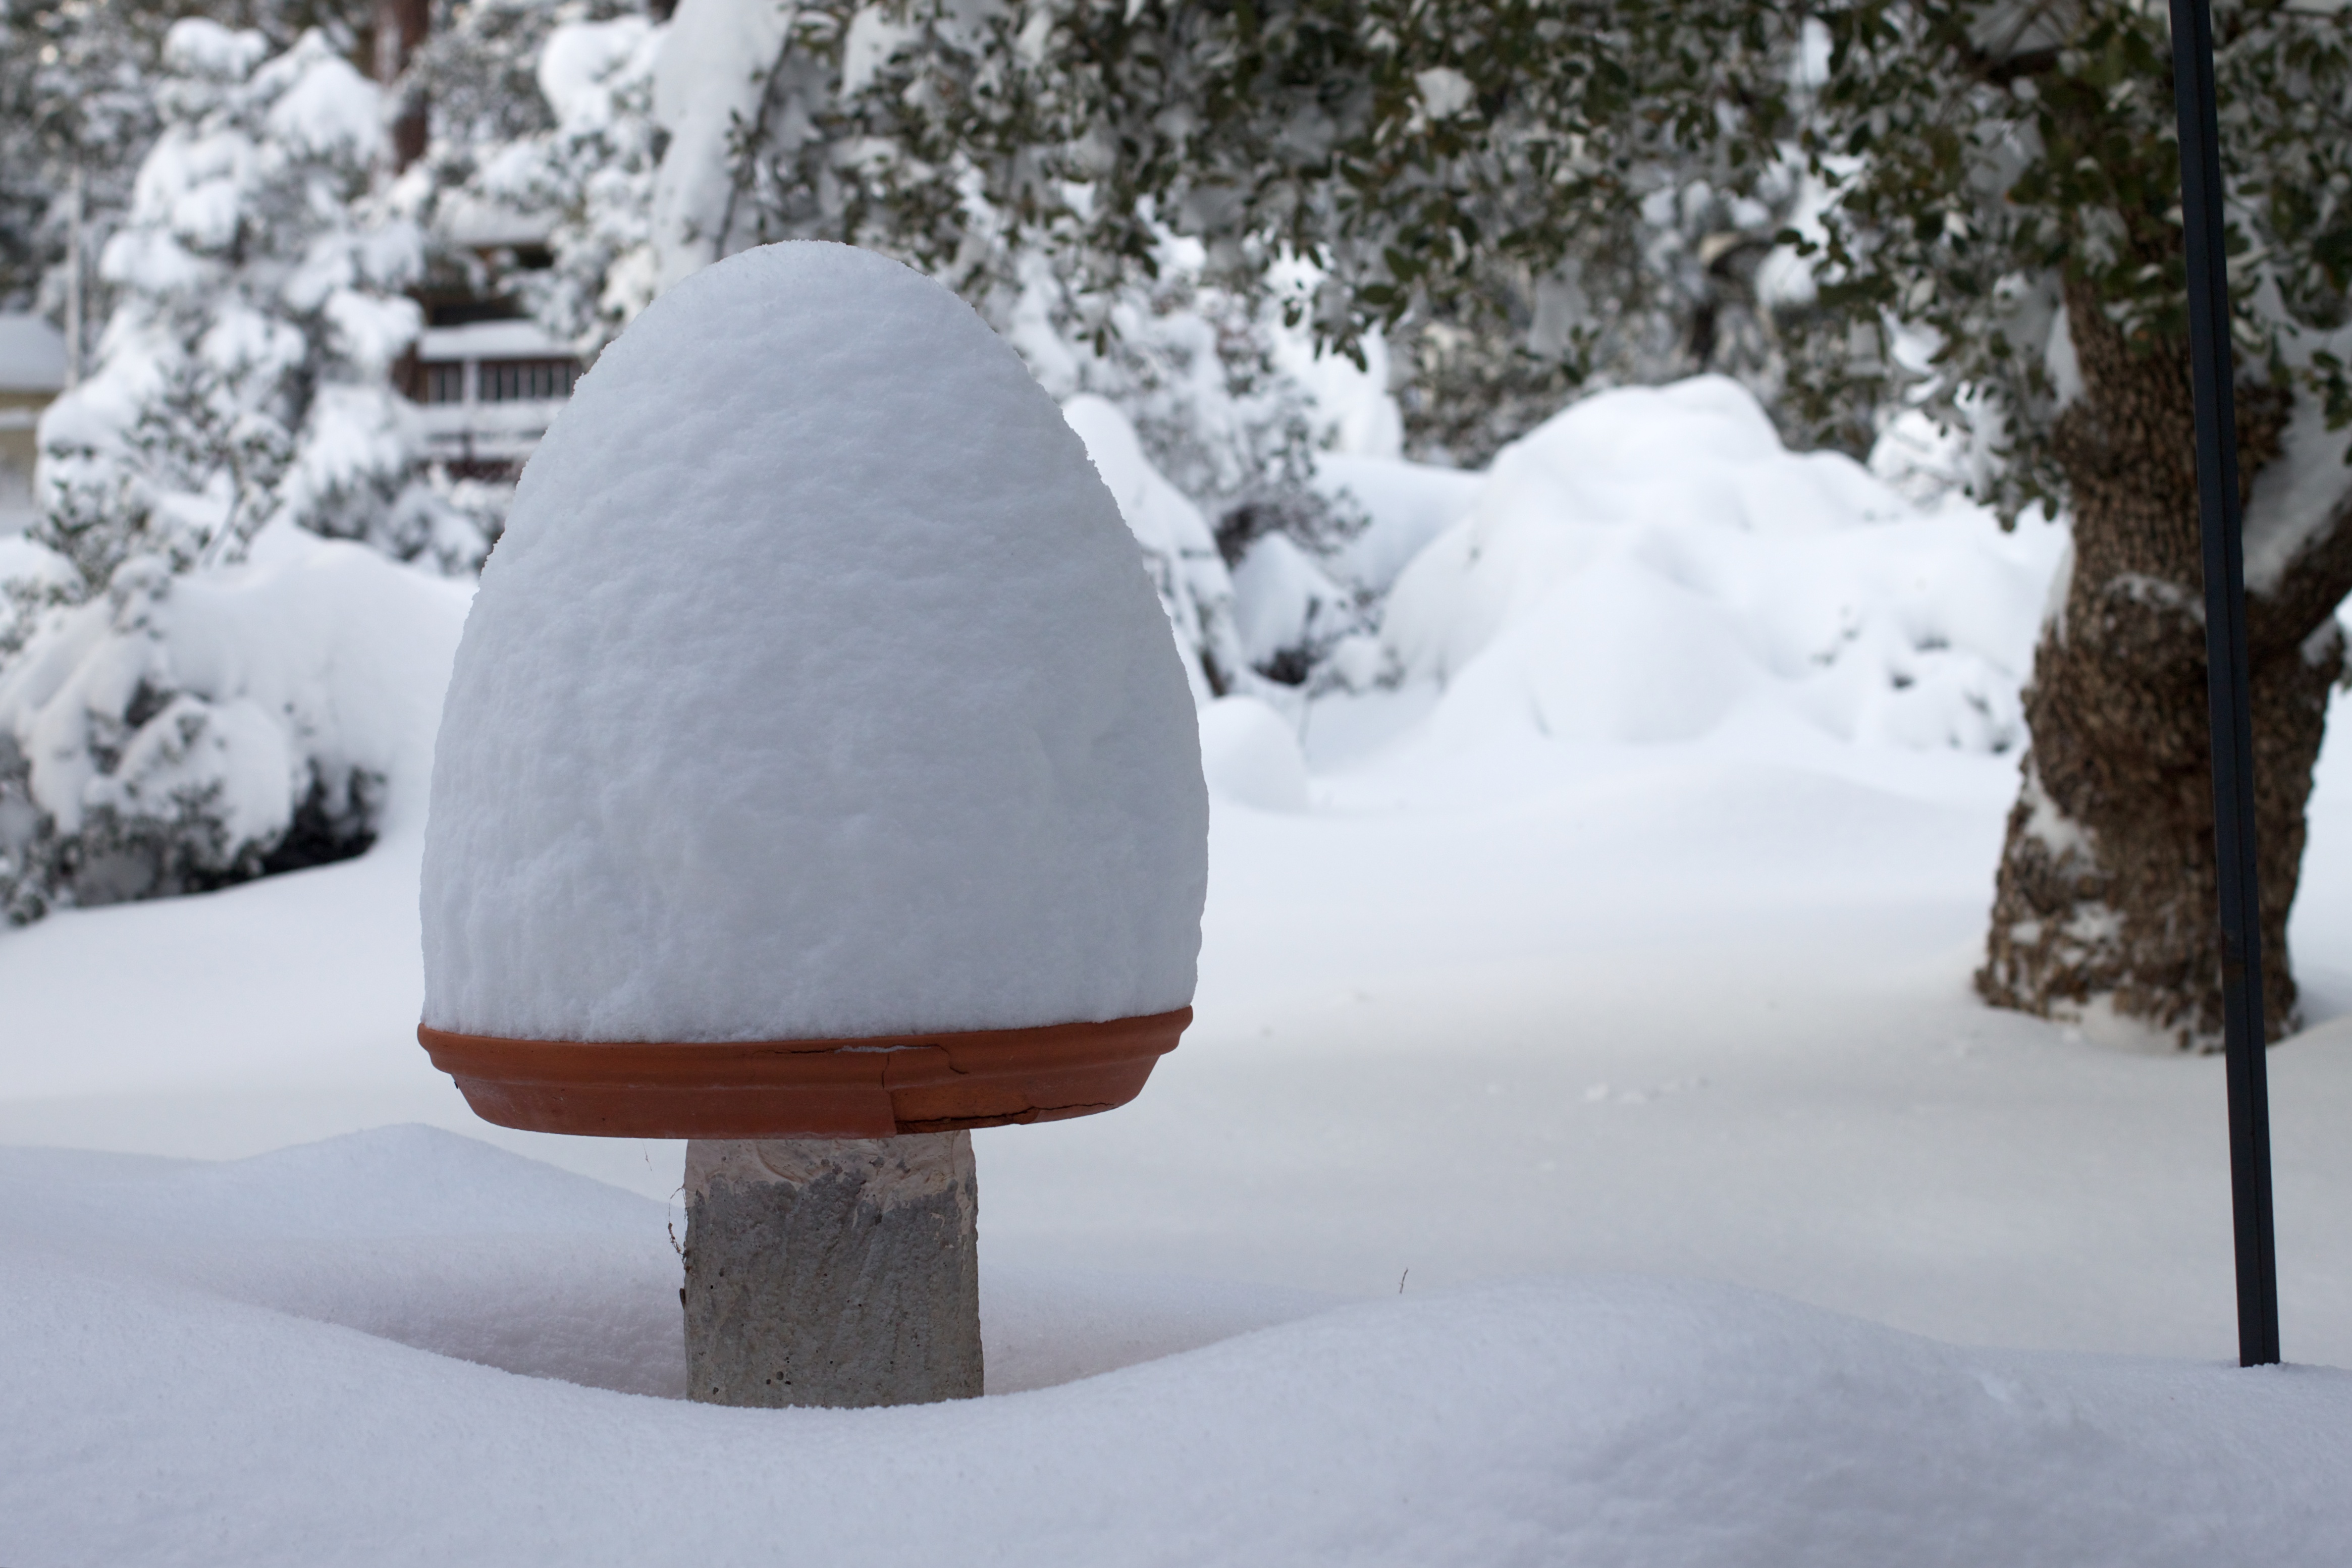
snow, winter, ice, weather, season, blizzard, ds106, freezing, winter storm